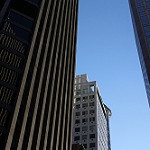
Scene: Outdoor